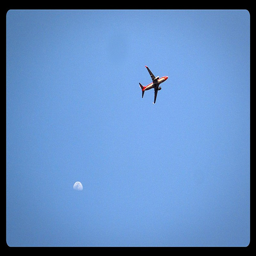
An airplane is flying in the evening with a half moon.
a plane on the air flying very high
An airplane flying in the sky and a half moon in the sky
a dim moon shares the sky with an airplane
an airplane flies across the blie sky and moon